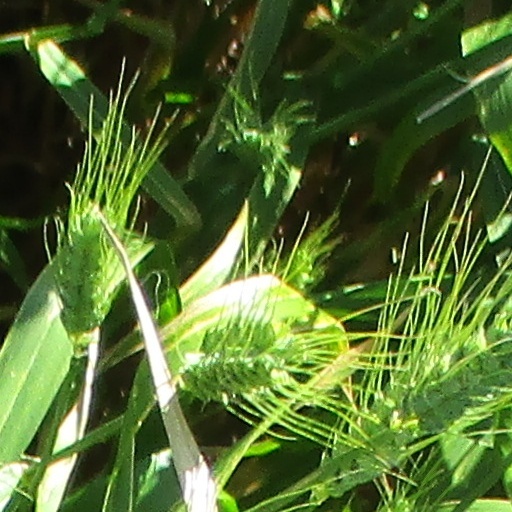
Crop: wheat